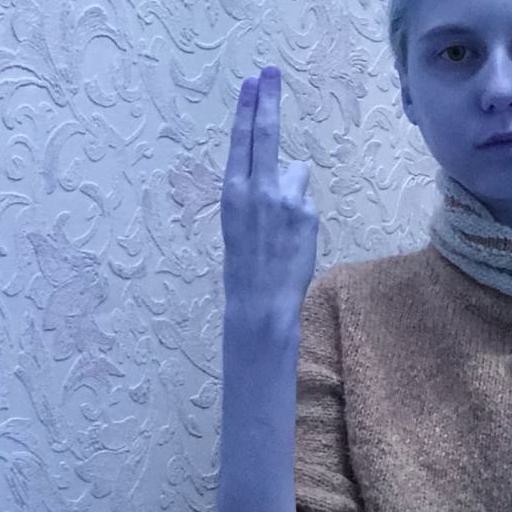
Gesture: two_up_inverted